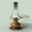
Label: lamp